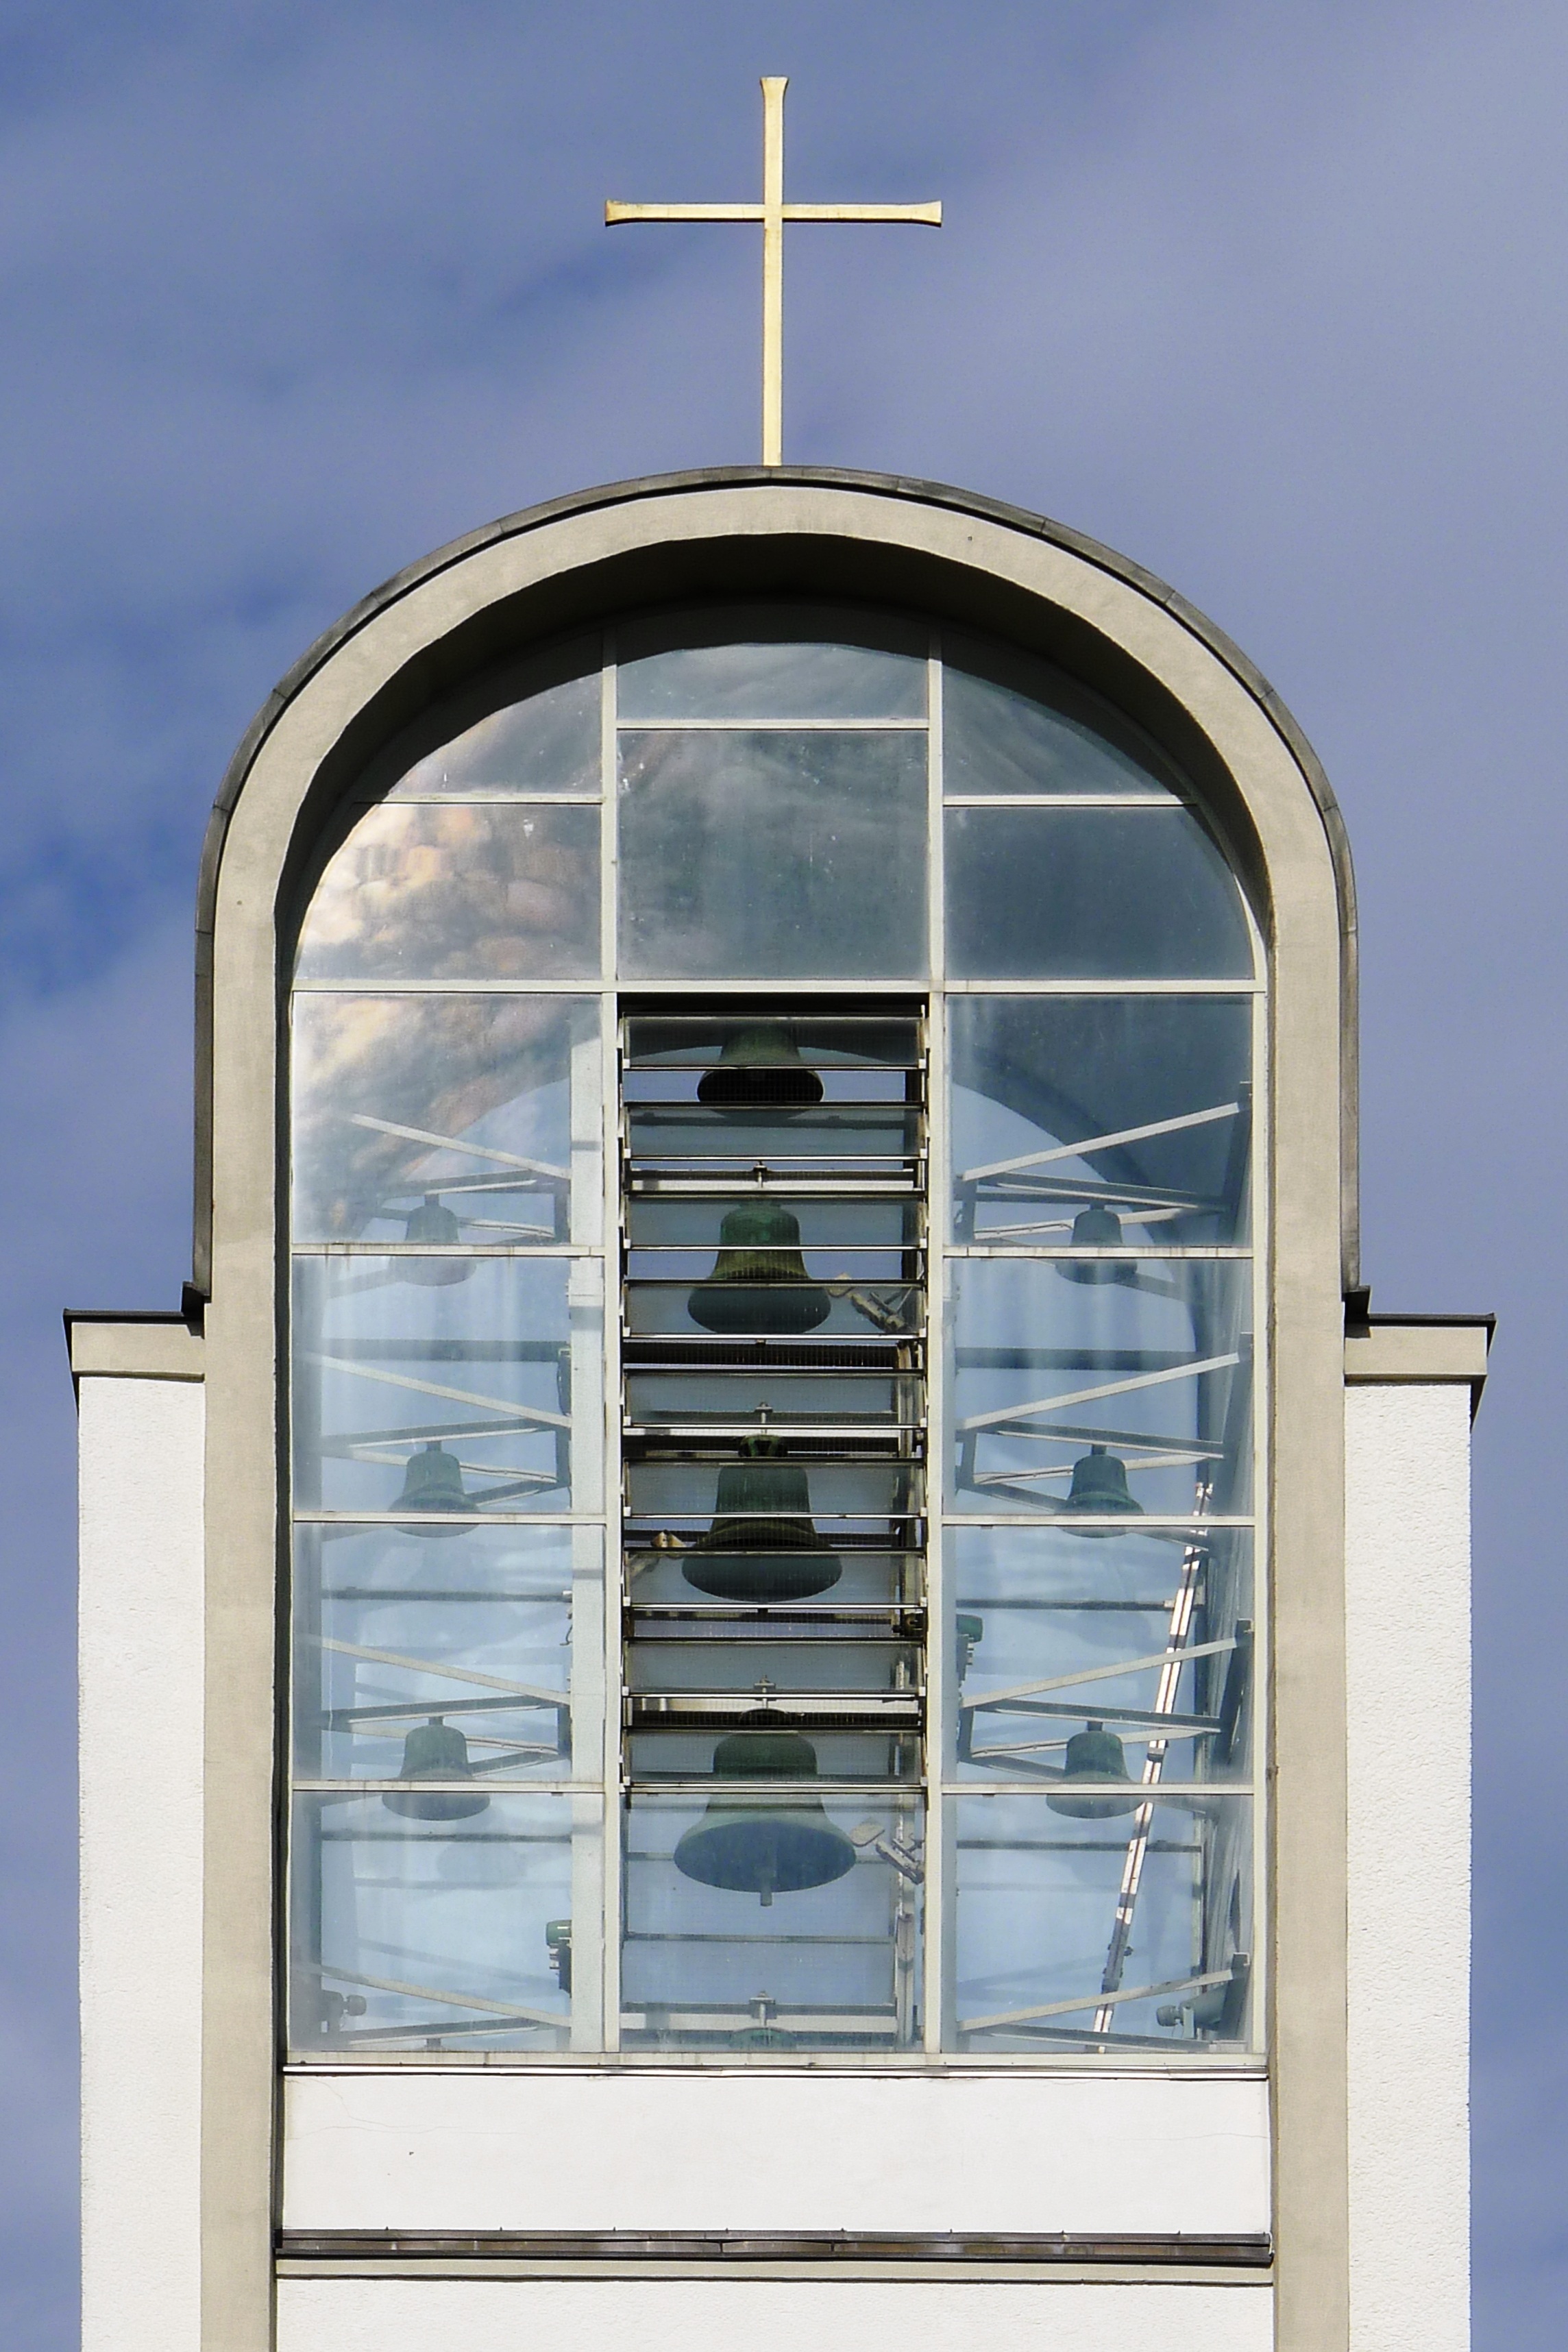
architecture, window, building, arch, tower, facade, blue, church, exterior, lighting, door, modern, religious, berlin, bells, window covering, allerheiligenkirche